Radio Proto

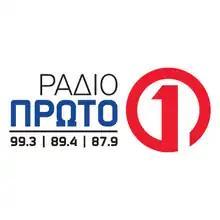
Old logo (2018–2021)

Radio Proto is a privately owned radio broadcasting station in Cyprus. It was launched on September 3, 1990 in the capital Nicosia, but now has island-wide coverage. It belongs to the DIAS Group.